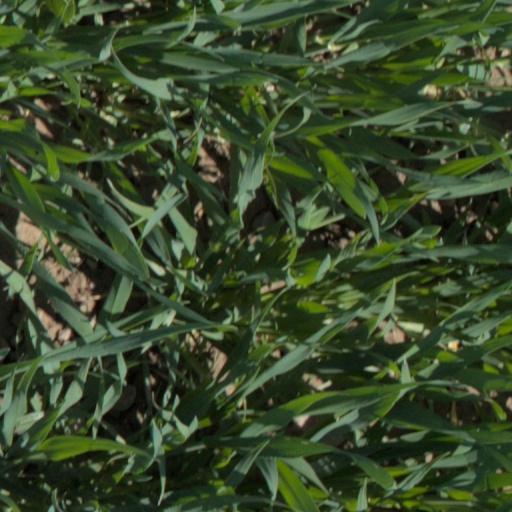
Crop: wheat